William R. Howard

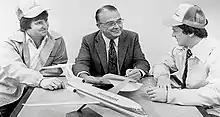
Howard discussing Piedmont sponsorship with Richard Childress and Ricky Rudd

In 1982, Piedmont became the first airline to sponsor a NASCAR team. Howard was known to be a big fan of auto racing, and worked out a deal to sponsor Ricky Rudd in a car fielded by Richard Childress for the 1982 Winston Cup Series season. Both Piedmont and Childress Racing were based in Winston-Salem, making the partnership a perfect fit for both companies. As a result of their sponsorship deal, Piedmont would later be declared "NASCAR's Official Airline." The team's first win would come on June 5, 1983, at Riverside International Raceway. Not only was it the first win for the Piedmont team, but it was also the first win of both Rudd and Childress' careers.